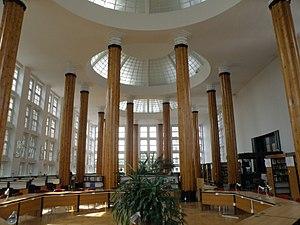
SGH Pavillon de Bibliothèque - salle de lecture